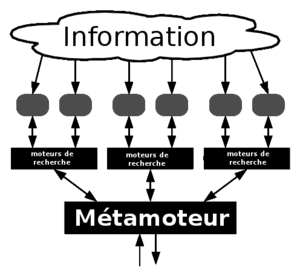
metamoteur
Un métamoteur ou un méta-chercheur est un moteur de recherche qui puise ses informations à travers plusieurs moteurs de recherche généralistes. De manière plus précise, le métamoteur envoie ses requêtes à plusieurs moteurs de recherche et retourne les résultats de chacun d'eux. Le métamoteur permet aux utilisateurs de n'entrer le sujet de leur recherche qu'une seule fois tout en accédant aux réponses de plusieurs moteurs de recherche différents.